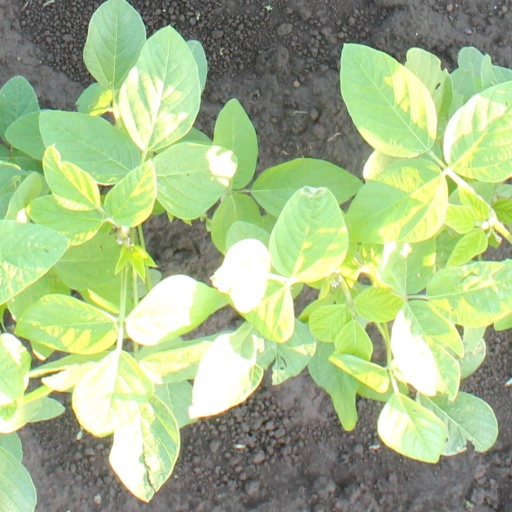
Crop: soybean